Sarim (dessert)

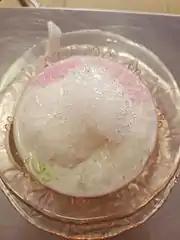
"Sarim", served with ice on top

Sarim (or) is a Thai dessert. It consists of colourful (usually pink and green) thin noodles made from mung bean flour in coconut milk and syrup, served cold with crushed ice. The dish is mentioned in the "Kap He Chom Khrueang Khao Wan" poem of King Rama II (r. 1809 – 1824), though back then it was seasoned with patchouli rather than served with ice.